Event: Nepal Earthquake
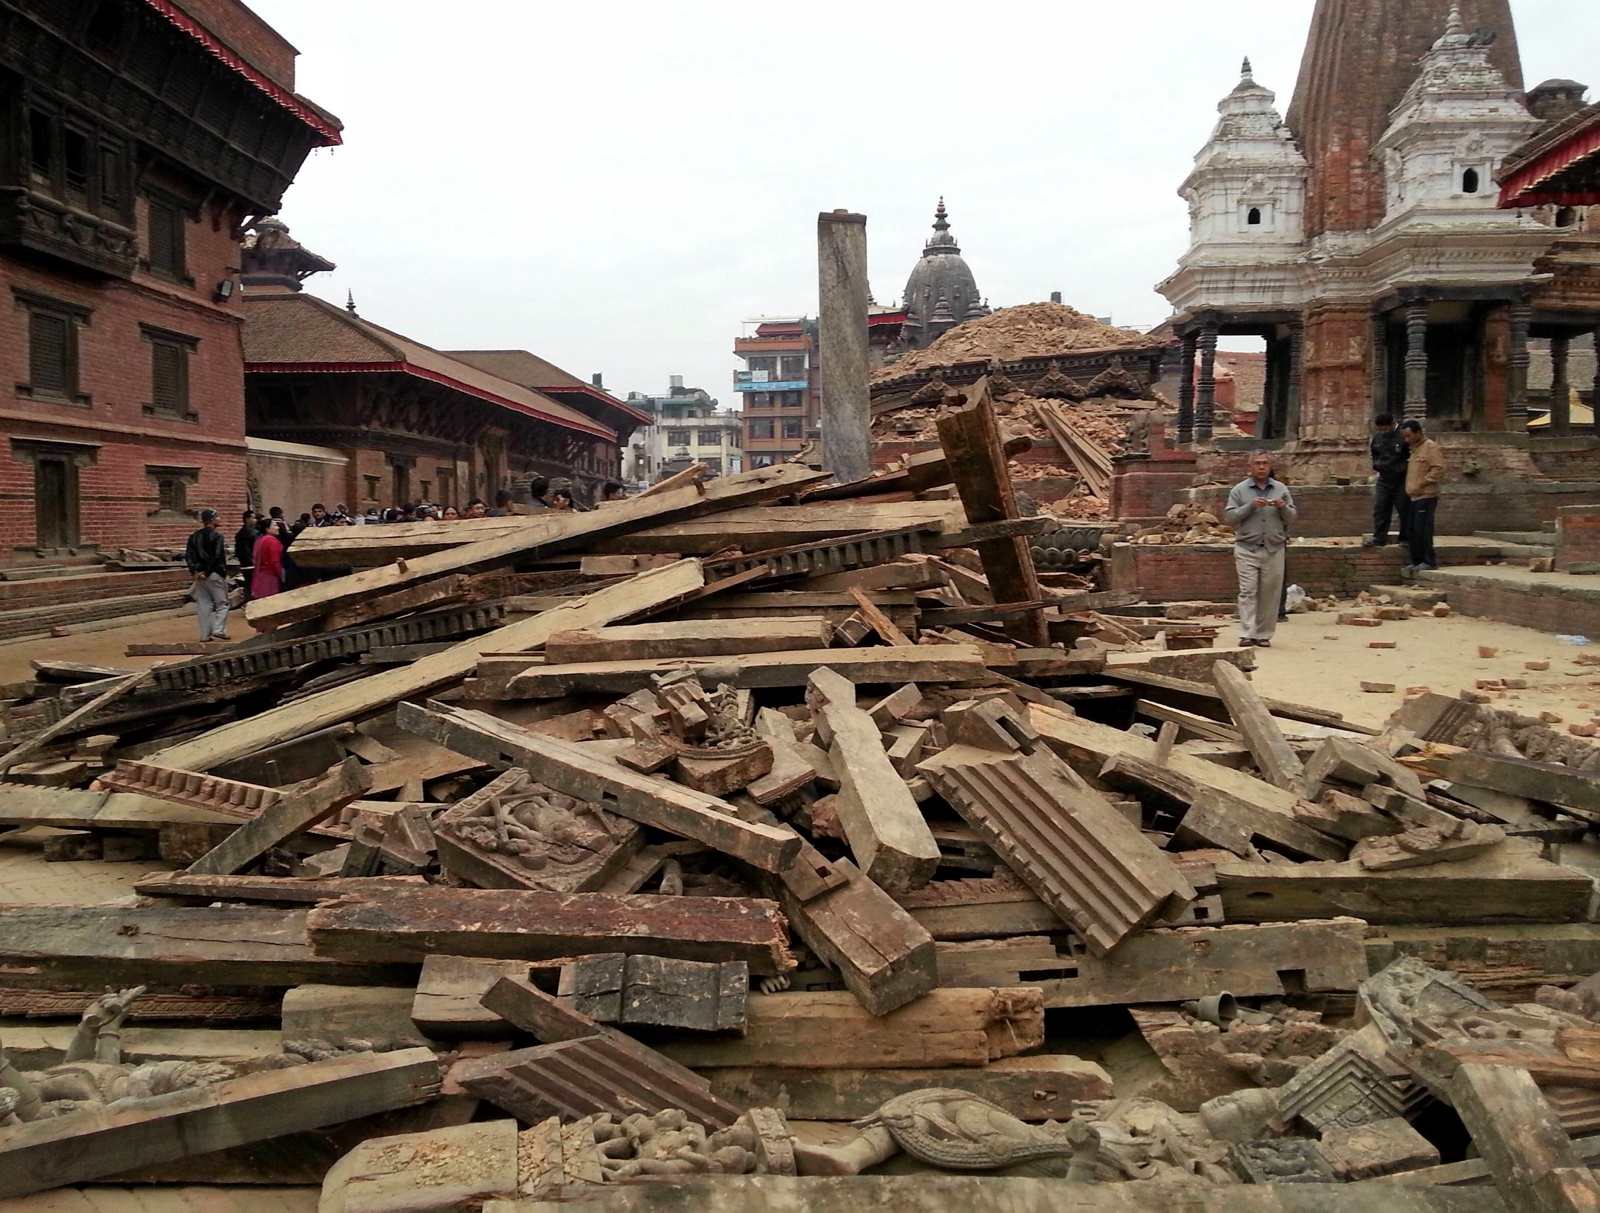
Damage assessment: damage